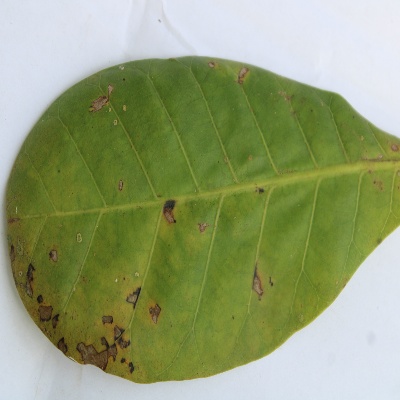
Crop: Cashew
Condition: anthracnose